Jo Hamilton (musician)

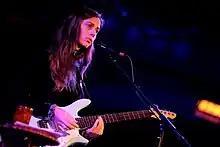
Jo Hamilton performing at Union Chapel, Islington

Jo Hamilton is a Scottish vocalist, composer and multi-instrumentalist based in Birmingham, England. Her official debut album "Gown" was released in September 2009 by independent production company and label Poseidon to four star reviews in the UK from "Mojo" magazine, "The Independent", and "The Independent on Sunday". In December 2009, she released an EP of Christmas songs which BBC Radio 2's Janice Long put on her Album of the Week list for the week of 14 December. Nic Harcourt at KCRW Radio in Los Angeles chose "Gown" as one of his four picks for KCRW's 2010 Winter subscription drive. In 2010, Hamilton became the first musician in the world to work with an Airpiano.